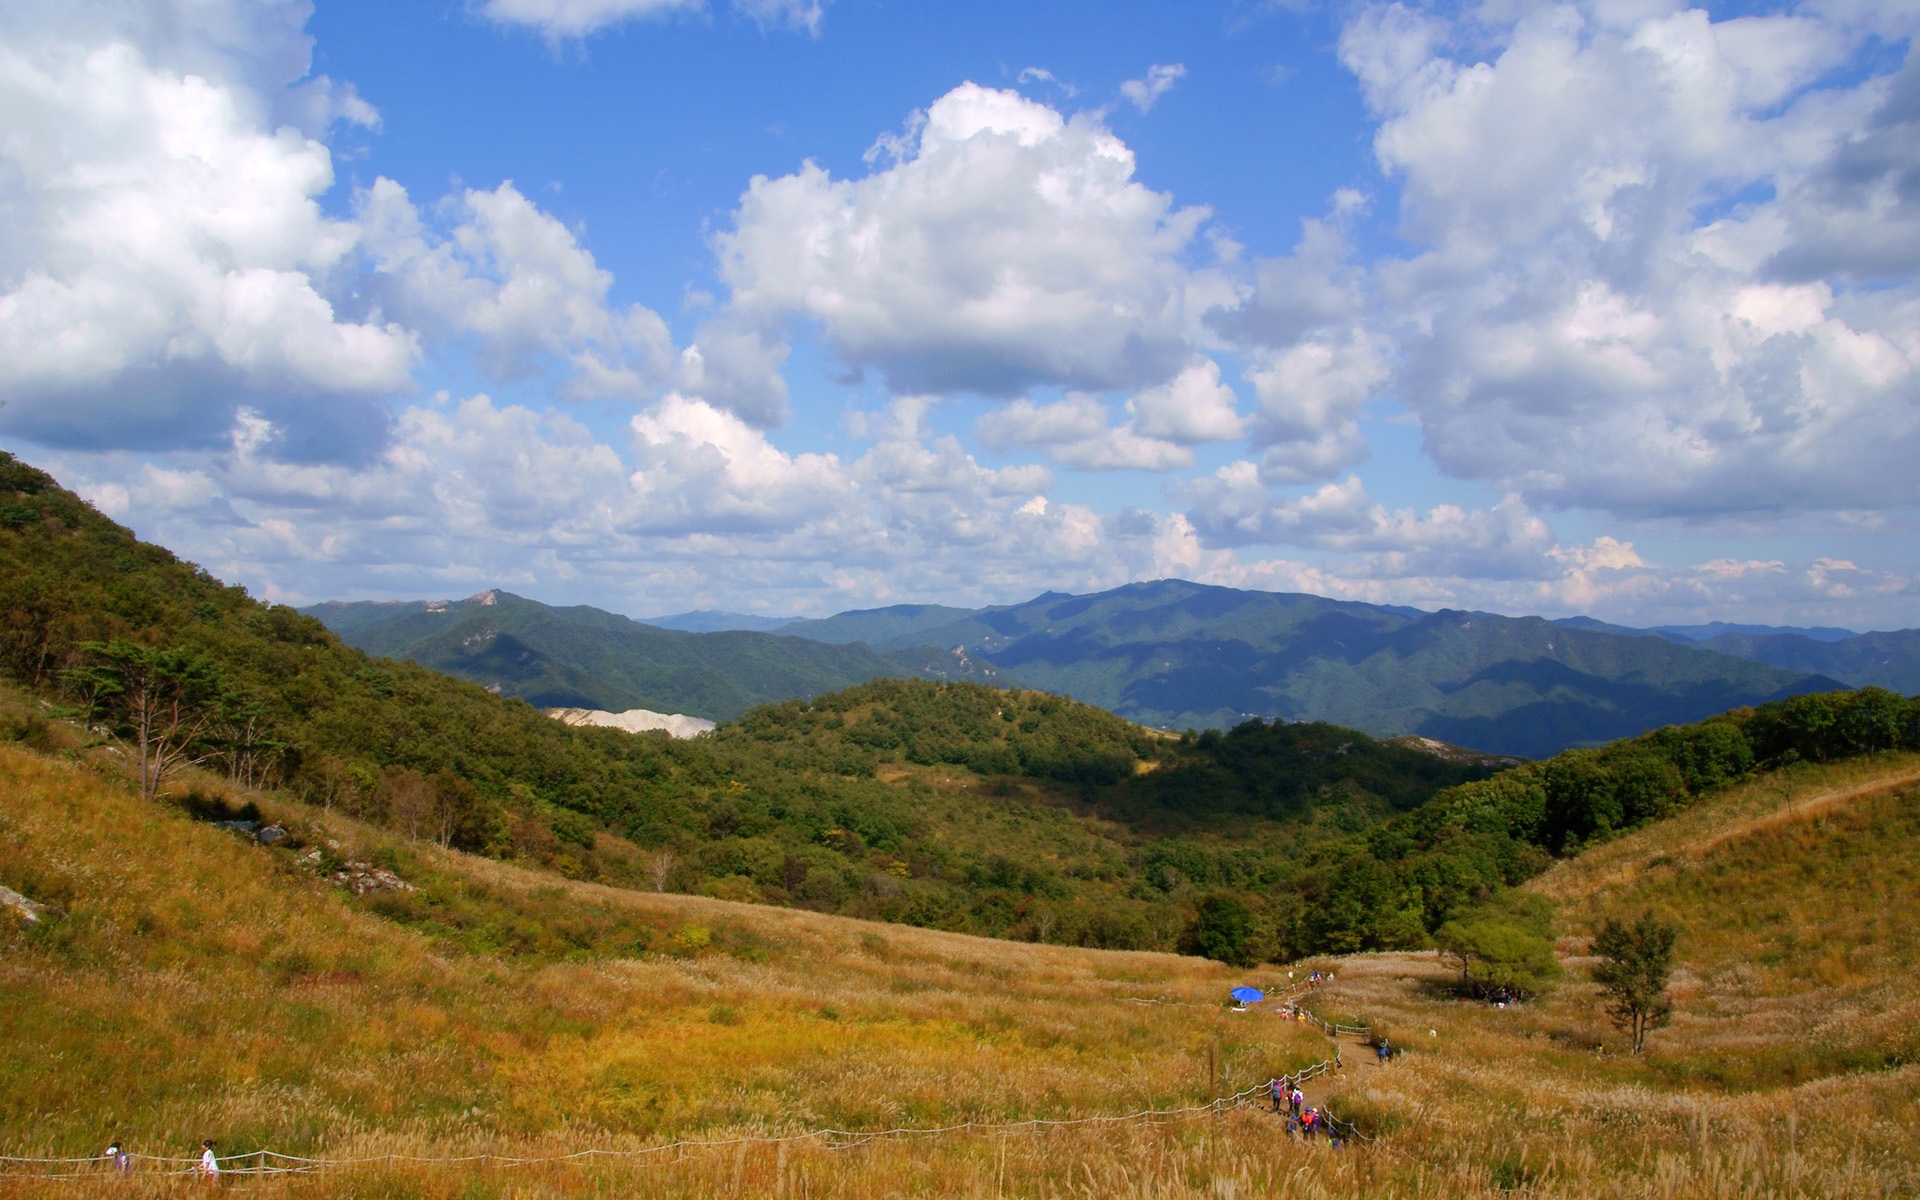
landscape, nature, wilderness, mountain, cloud, sky, meadow, prairie, hill, valley, mountain range, pasture, autumn, highland, ridge, plain, grassland, plateau, fell, loch, ecosystem, k, rural area, mountain pass, klitschko, whether or not, geographical feature, mountainous landforms